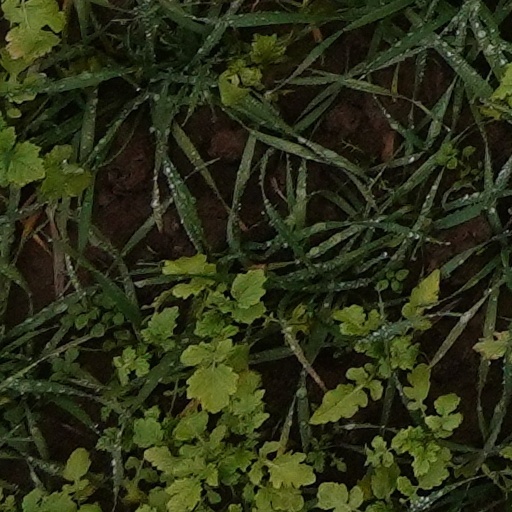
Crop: wheat